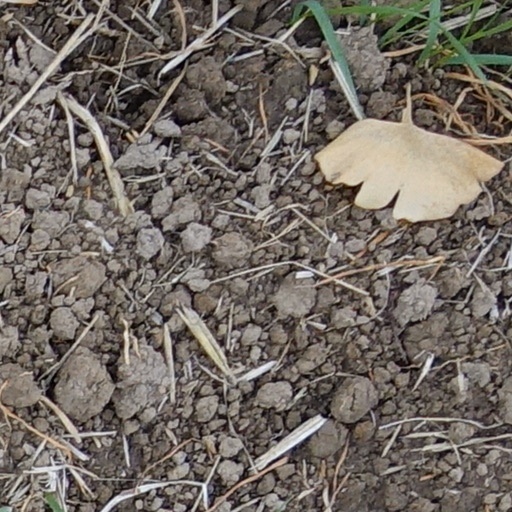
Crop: wheat